Moffat Hills

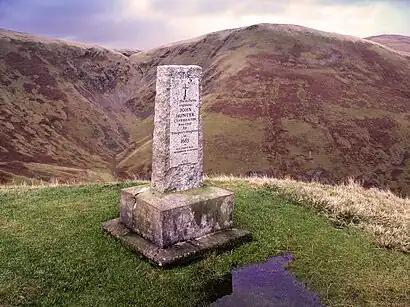
Covenanter Monument to John Hunter above the Devil's Beef Tub --- Inscription on the monument reads "On the hillside opposite John Hunter Covenanter was shot by Douglas's Dragoons 1685 his grave is in Tweedsmuir Kirkyard"

Freedom of Access, the right to roam where you choose, was written into Scottish law by the new Scottish Parliament in 2002. Prior to that it had been an unwritten right by custom. In the Southern Uplands of Scotland there are plenty of wild places in which to exercise this right, of which The Moffat Hills range is amongst the best.